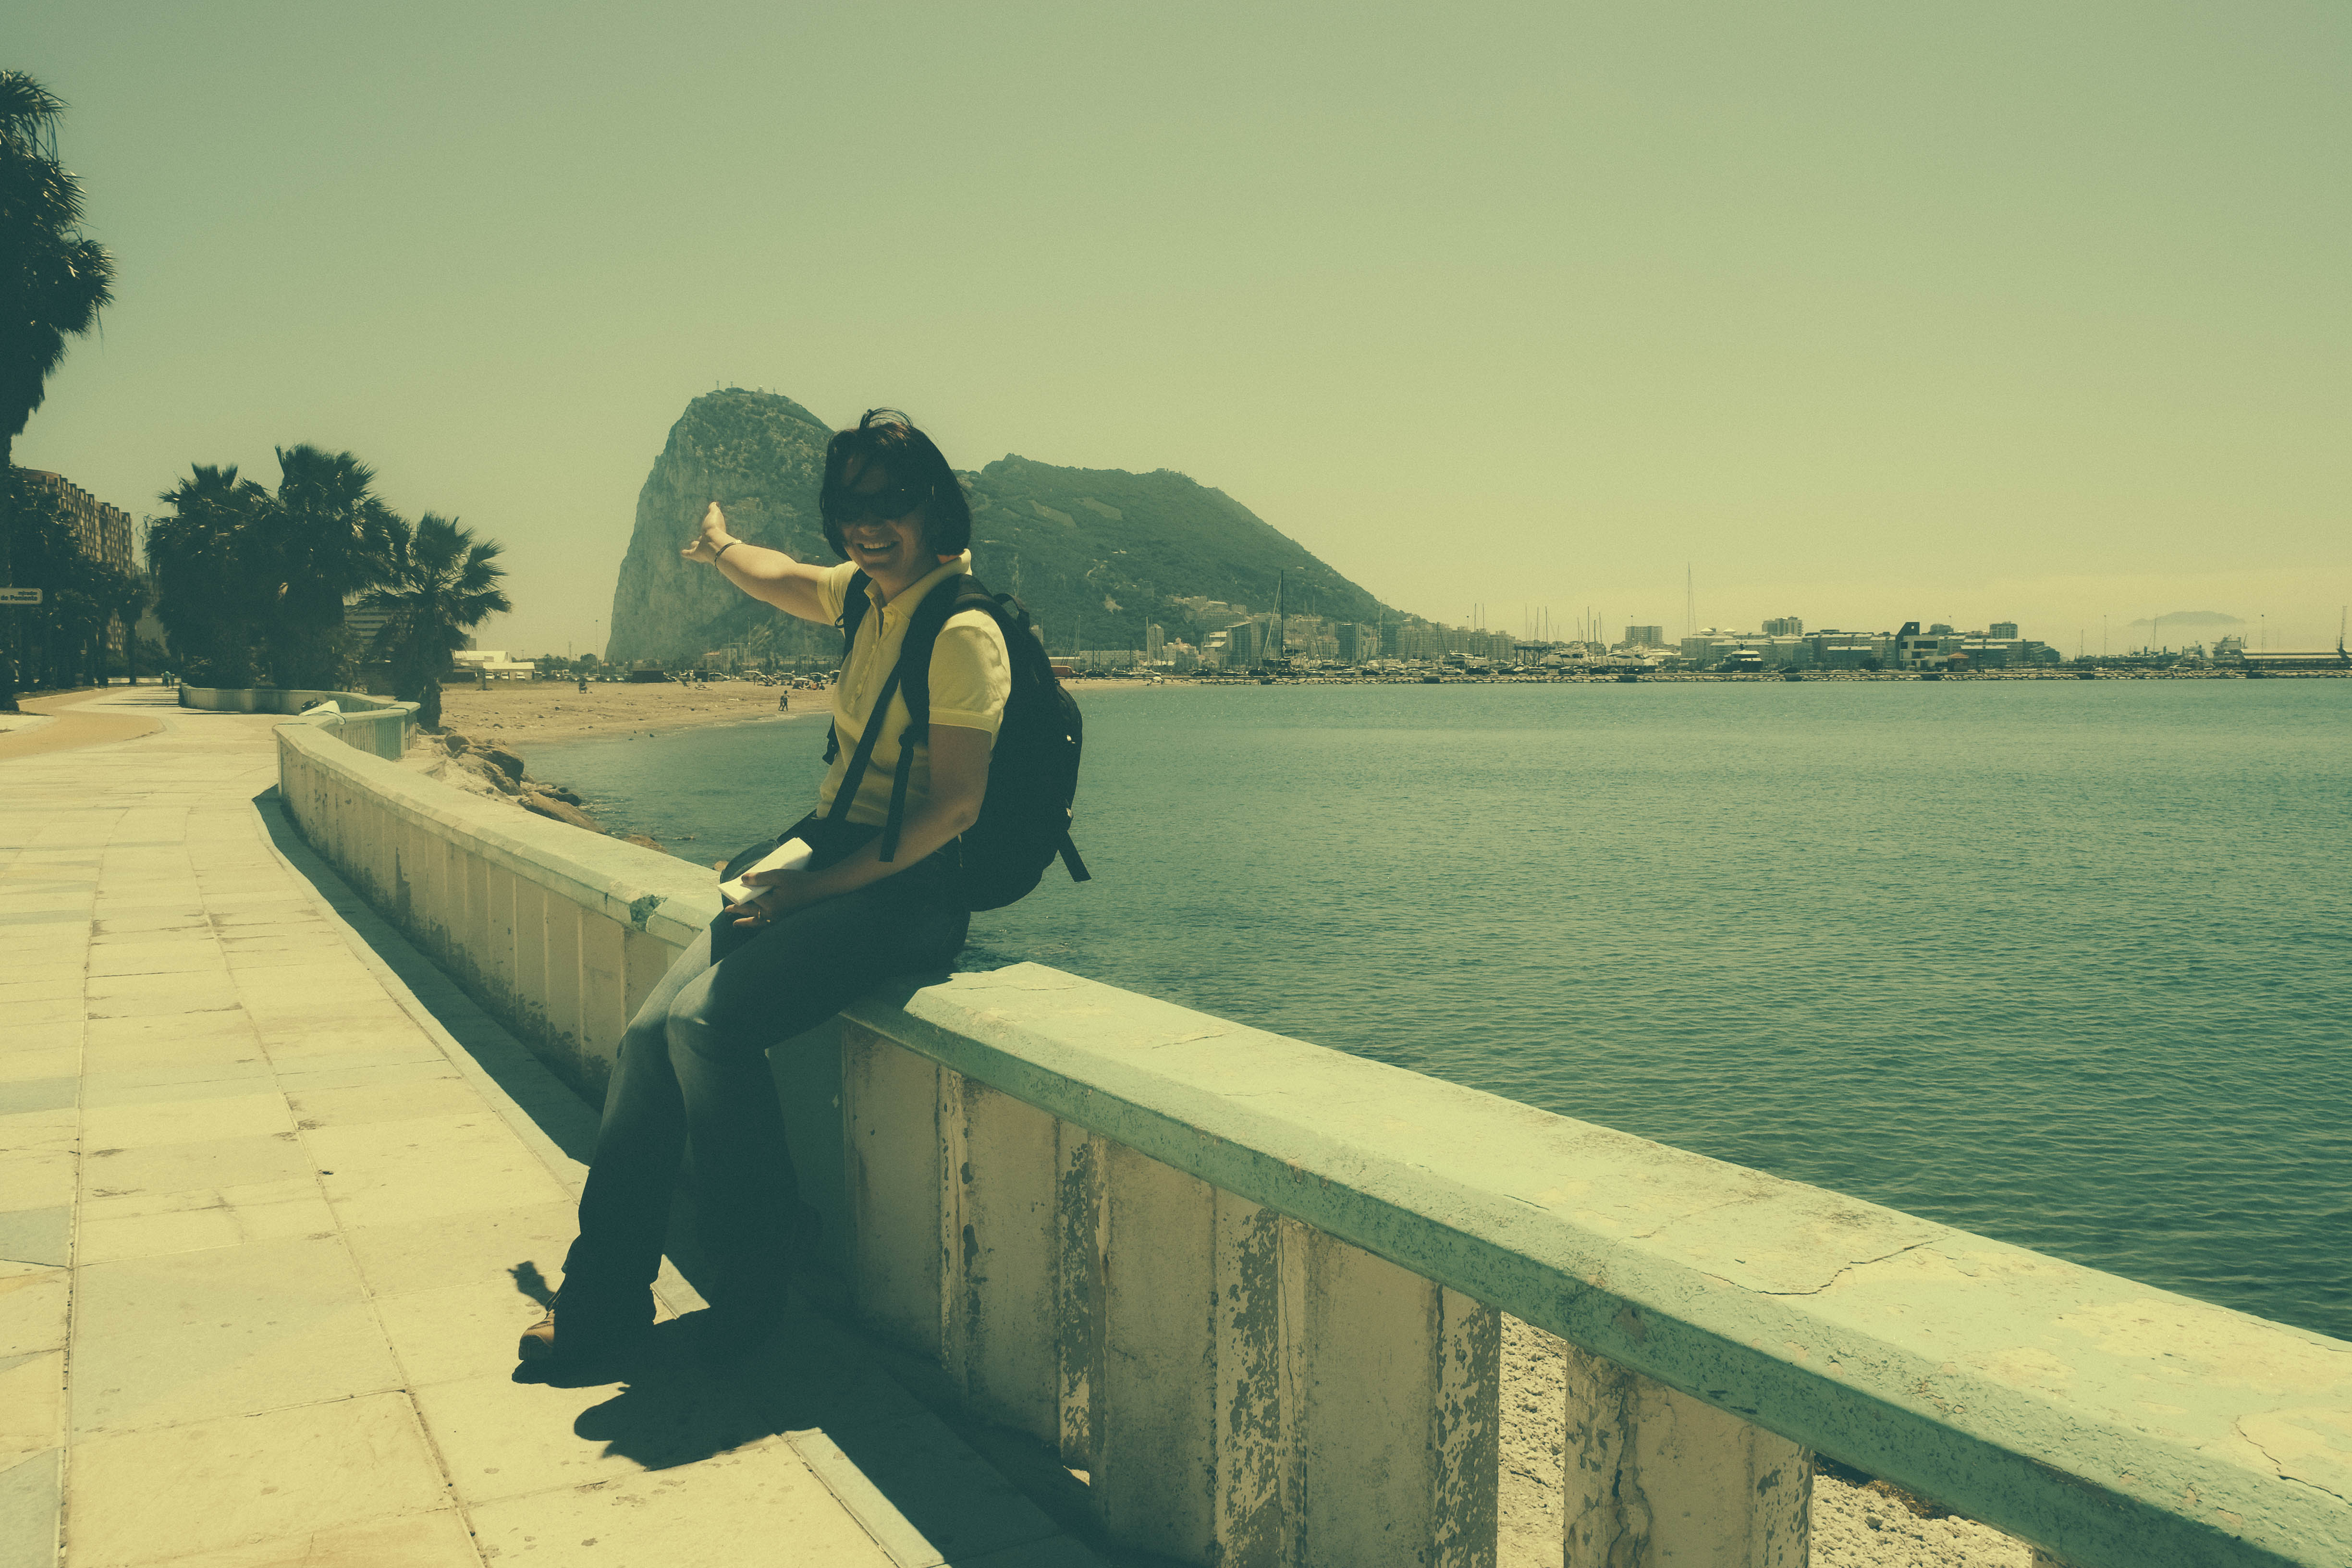
sea, water, sunset, sunlight, morning, wave, lake, vacation, reflection, gibraltar, photograph, andalusia